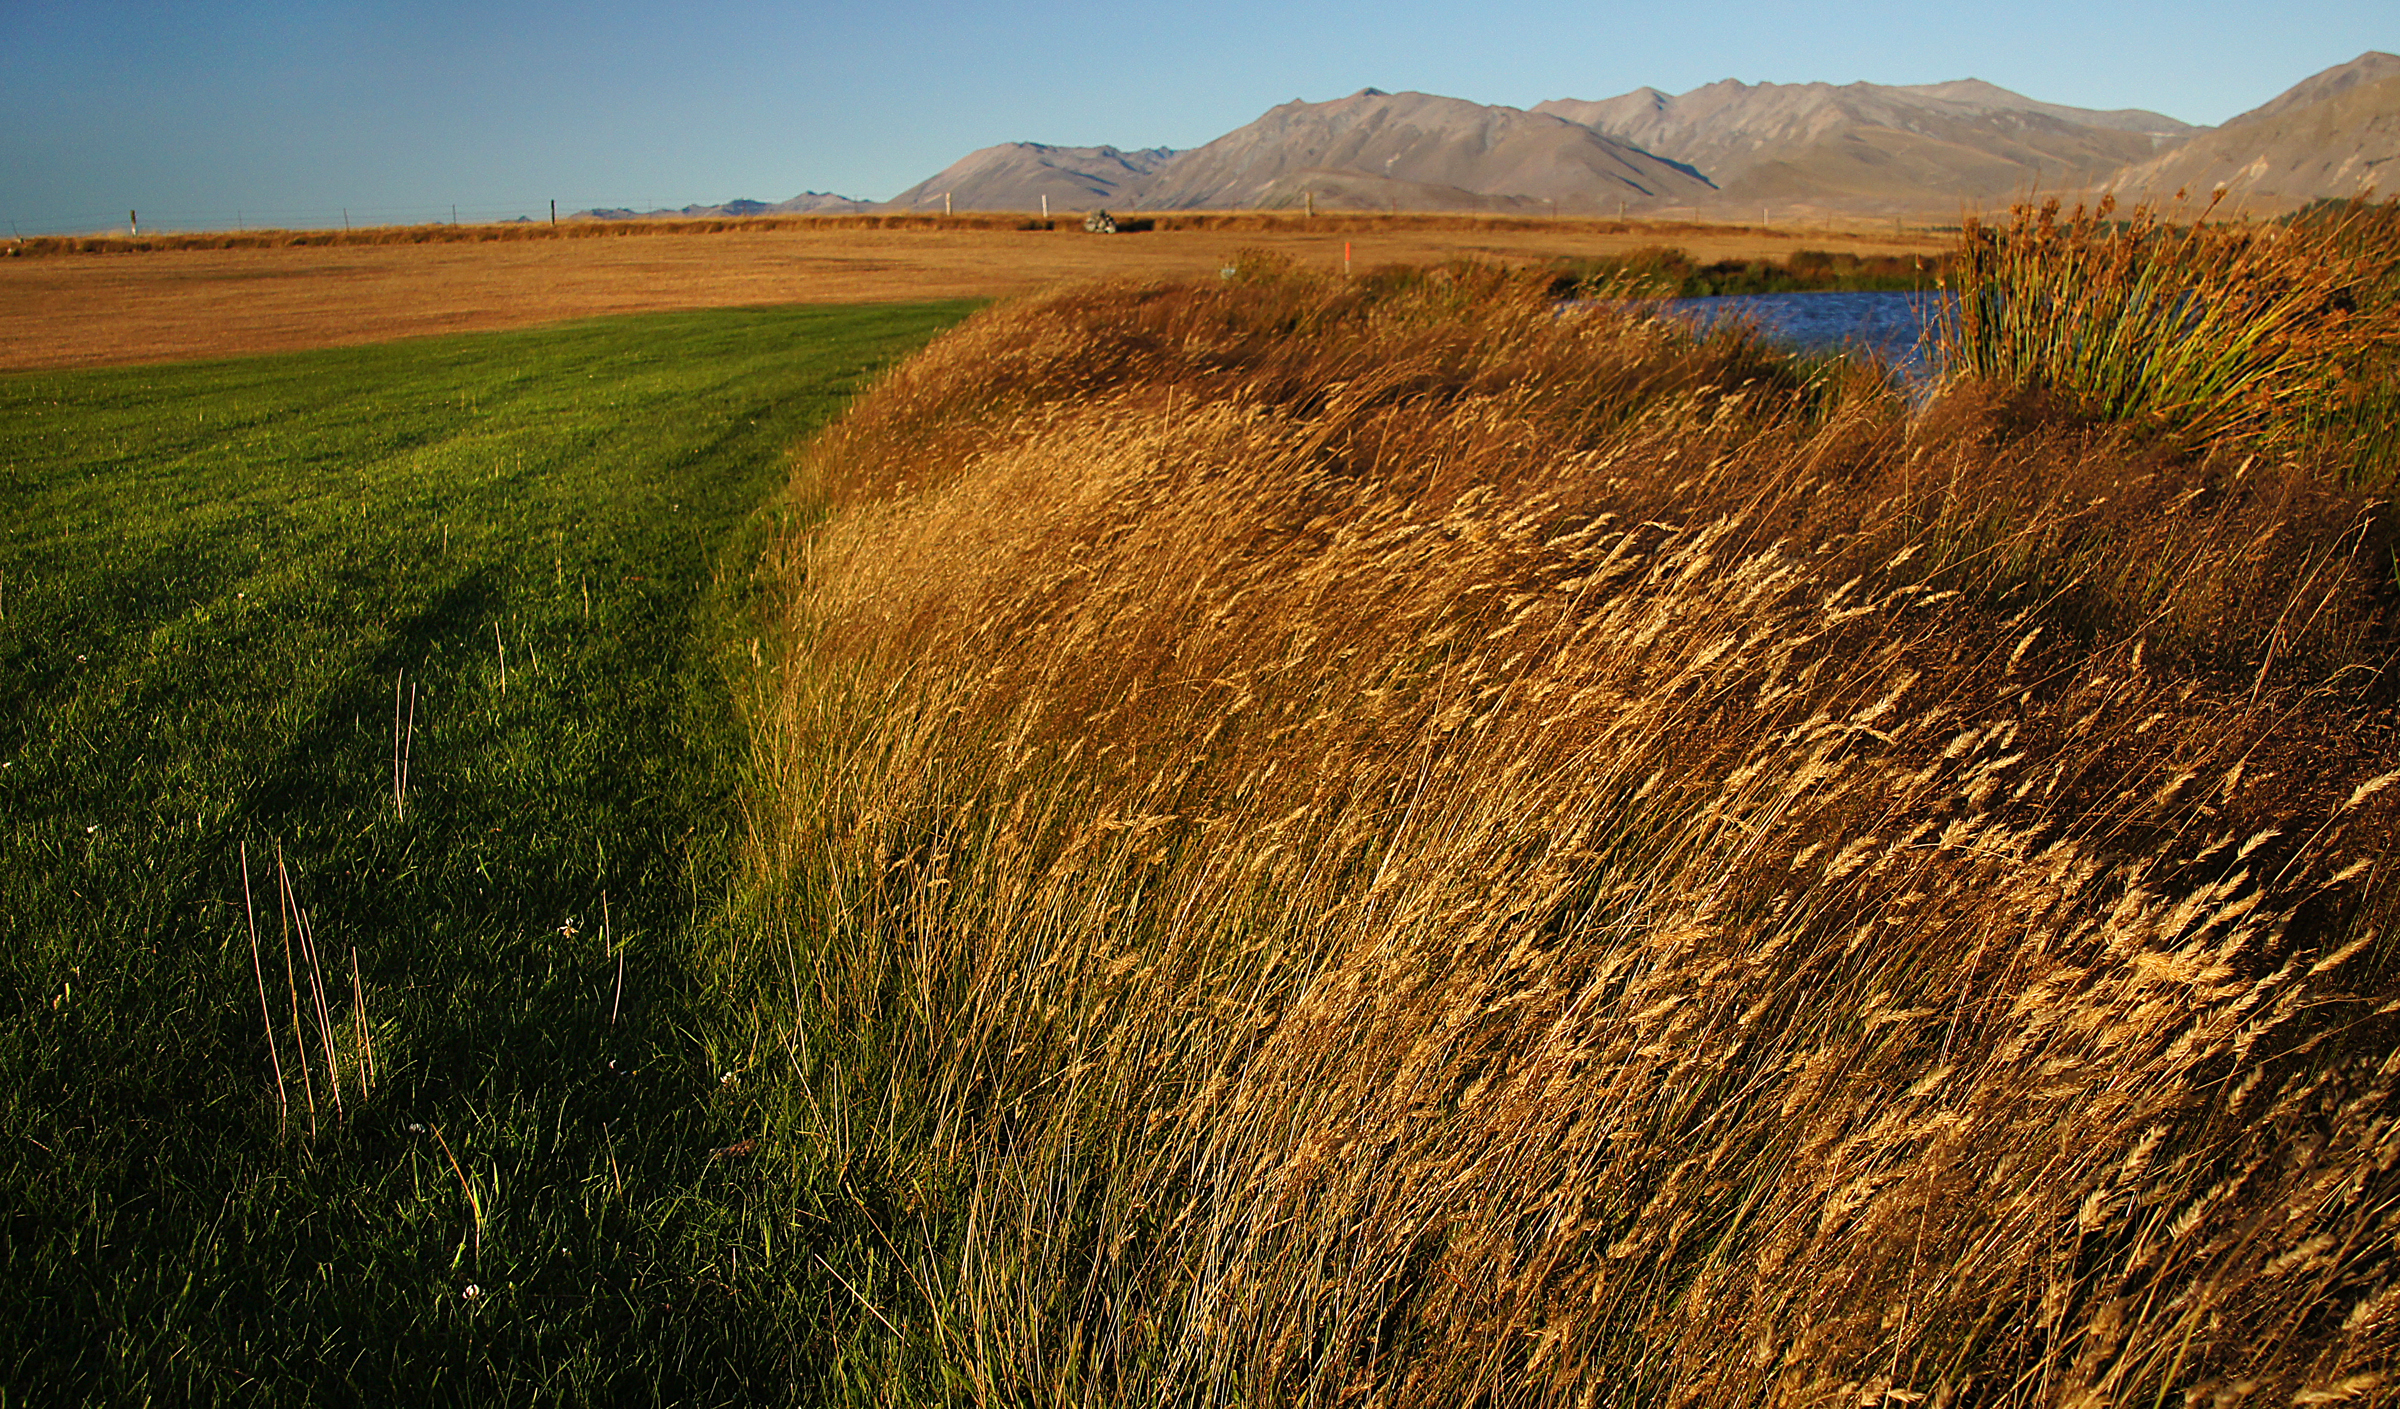
landscape, tree, nature, grass, horizon, wilderness, plant, field, meadow, prairie, hill, crop, autumn, soil, agriculture, terrain, plain, golf, publicdomain, grassland, badlands, plateau, habitat, fairway, cairnsgolftekapo, ecosystem, steppe, rural area, natural environment, geographical feature, grass family